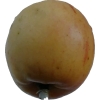
Label: apple